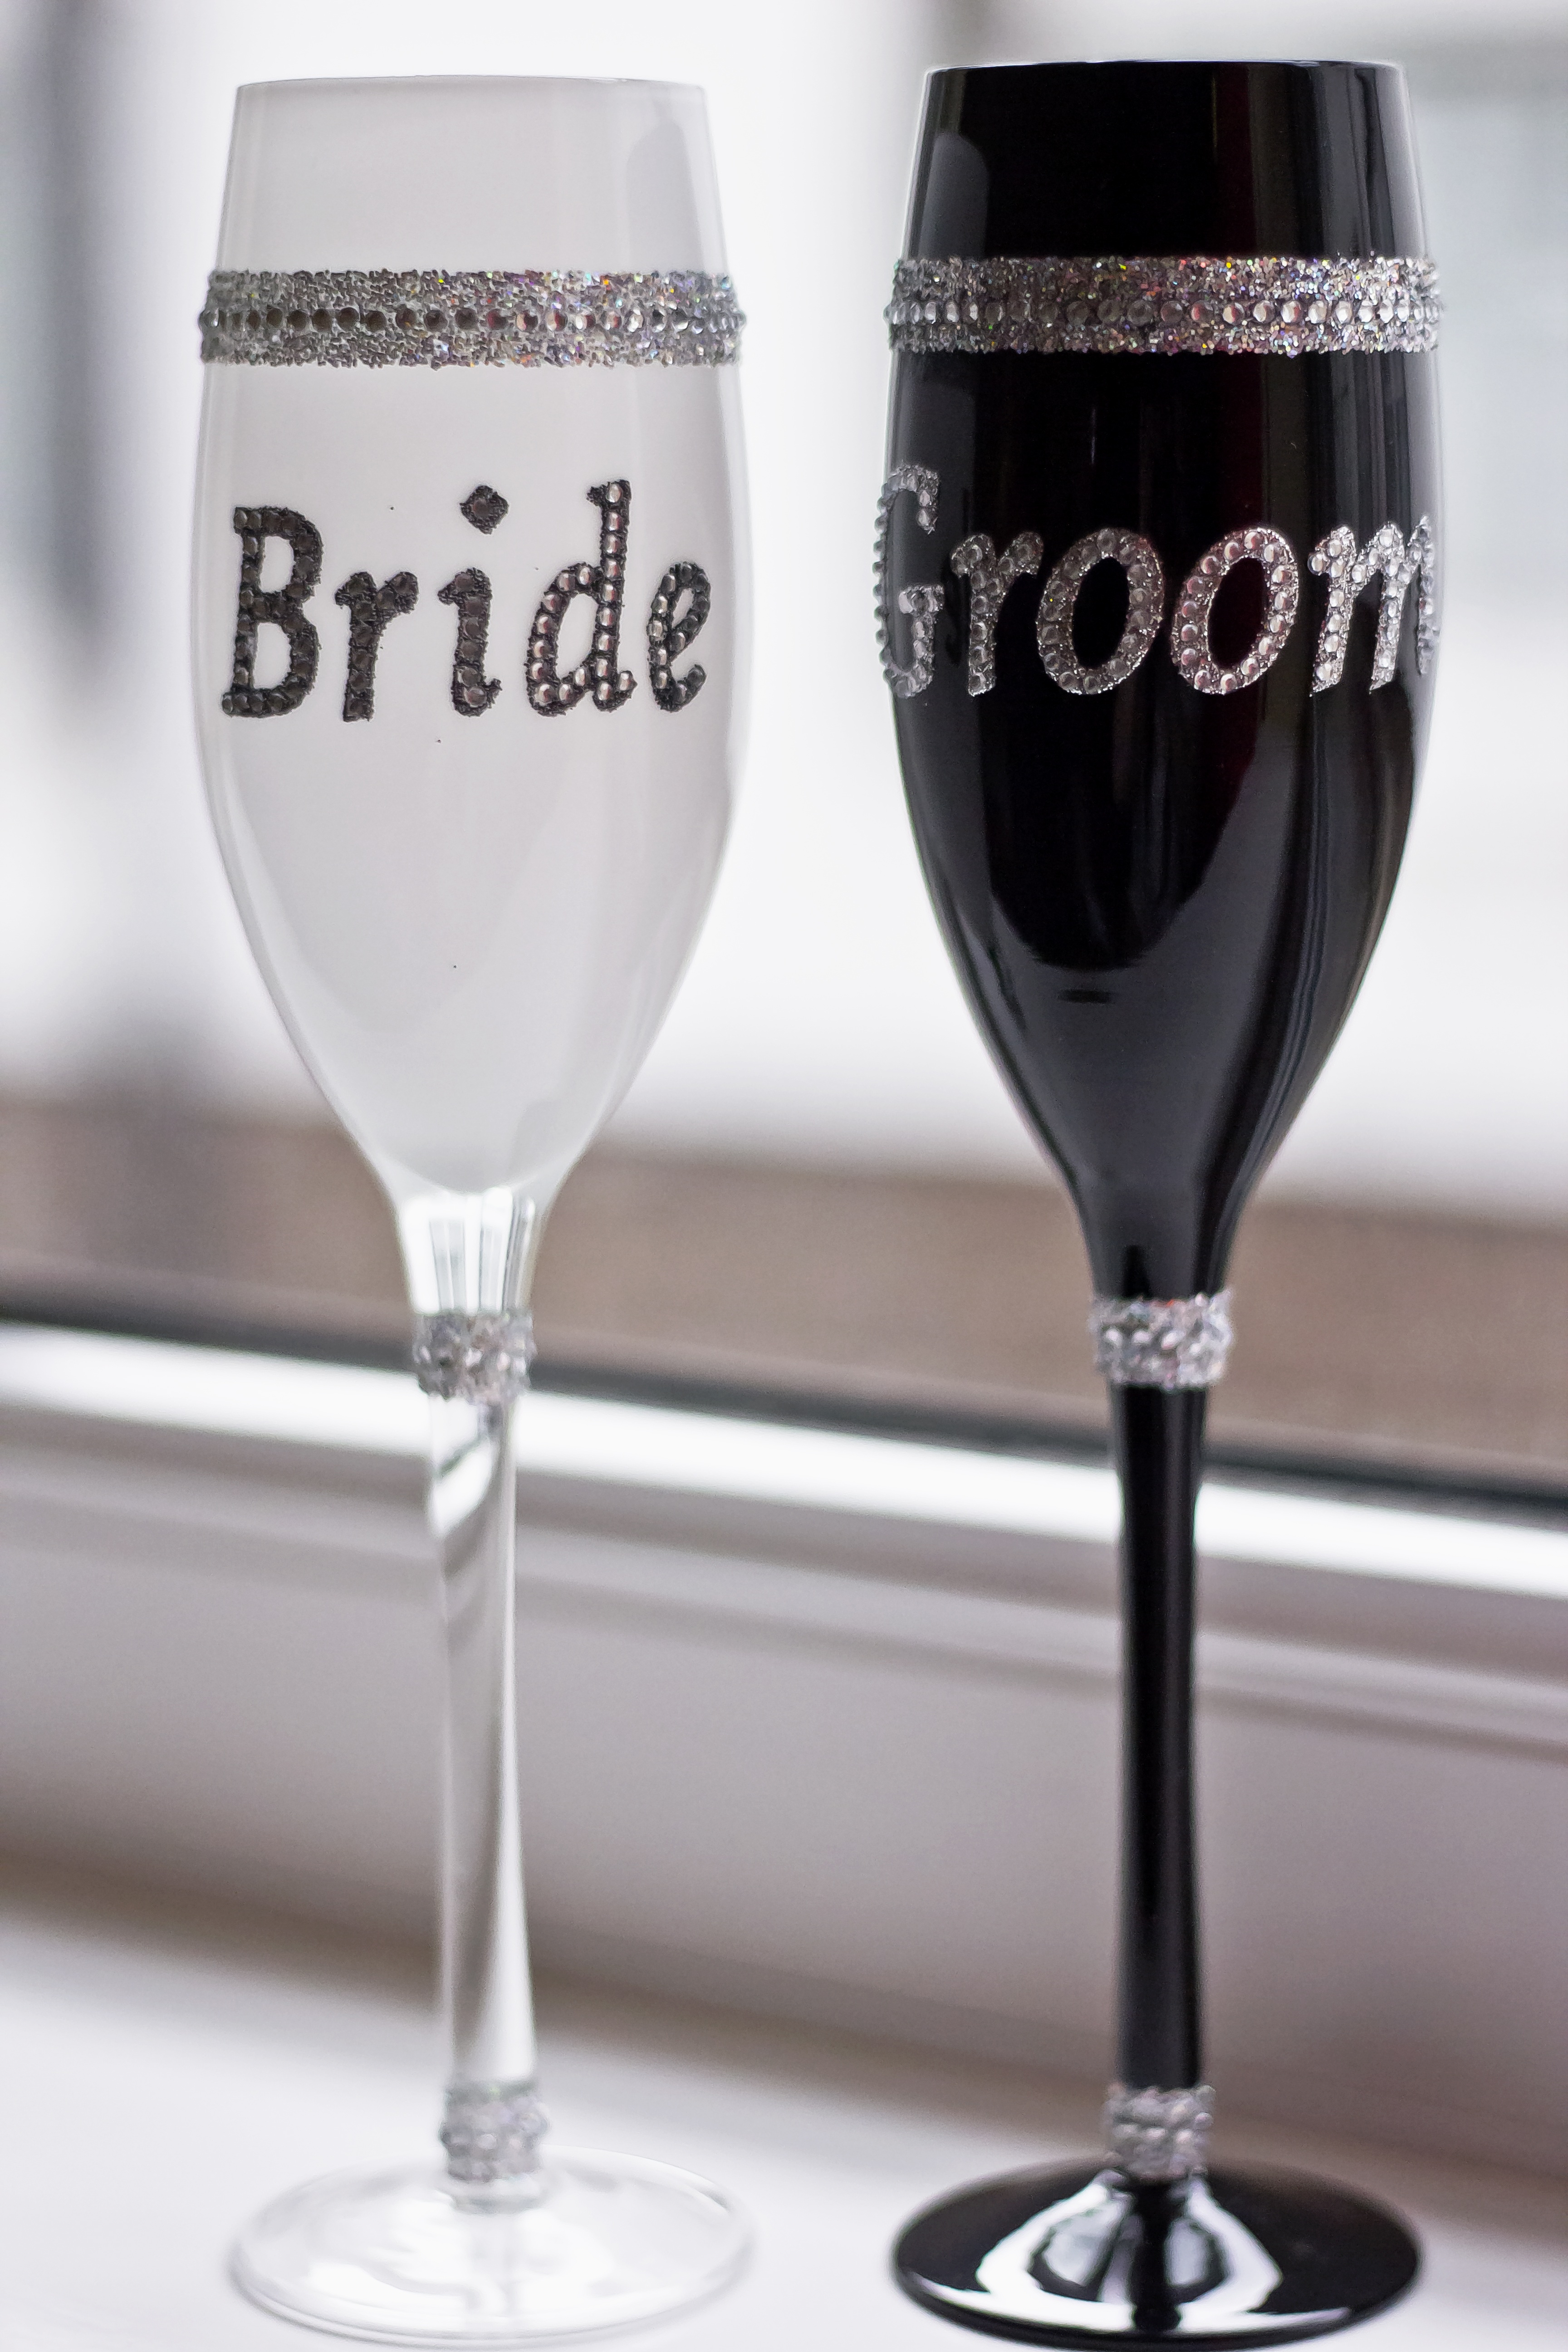
liquid, wine, white, glass, celebration, couple, drink, set, black, wedding, bride, groom, marriage, tableware, material, alcohol, wineglass, cocktail, celebrate, wine glass, glasses, champagne, crystal, glassware, goblets, stemware, beer glass, drinkware, champagne stemware